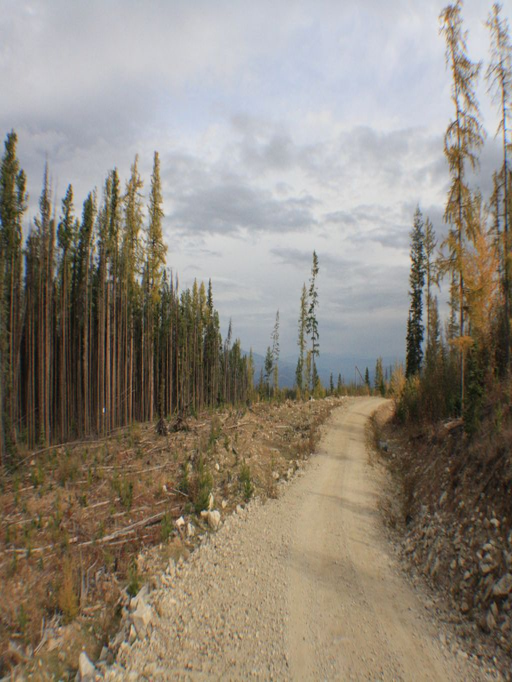
logging has been done right to the edge of the reserve .